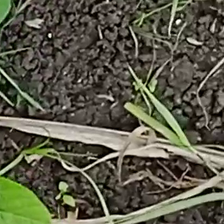
Weed species: Harali_(Cynodon_dactylon)